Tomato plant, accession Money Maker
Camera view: tilt-top (135 deg); turntable rotation: 300 degrees
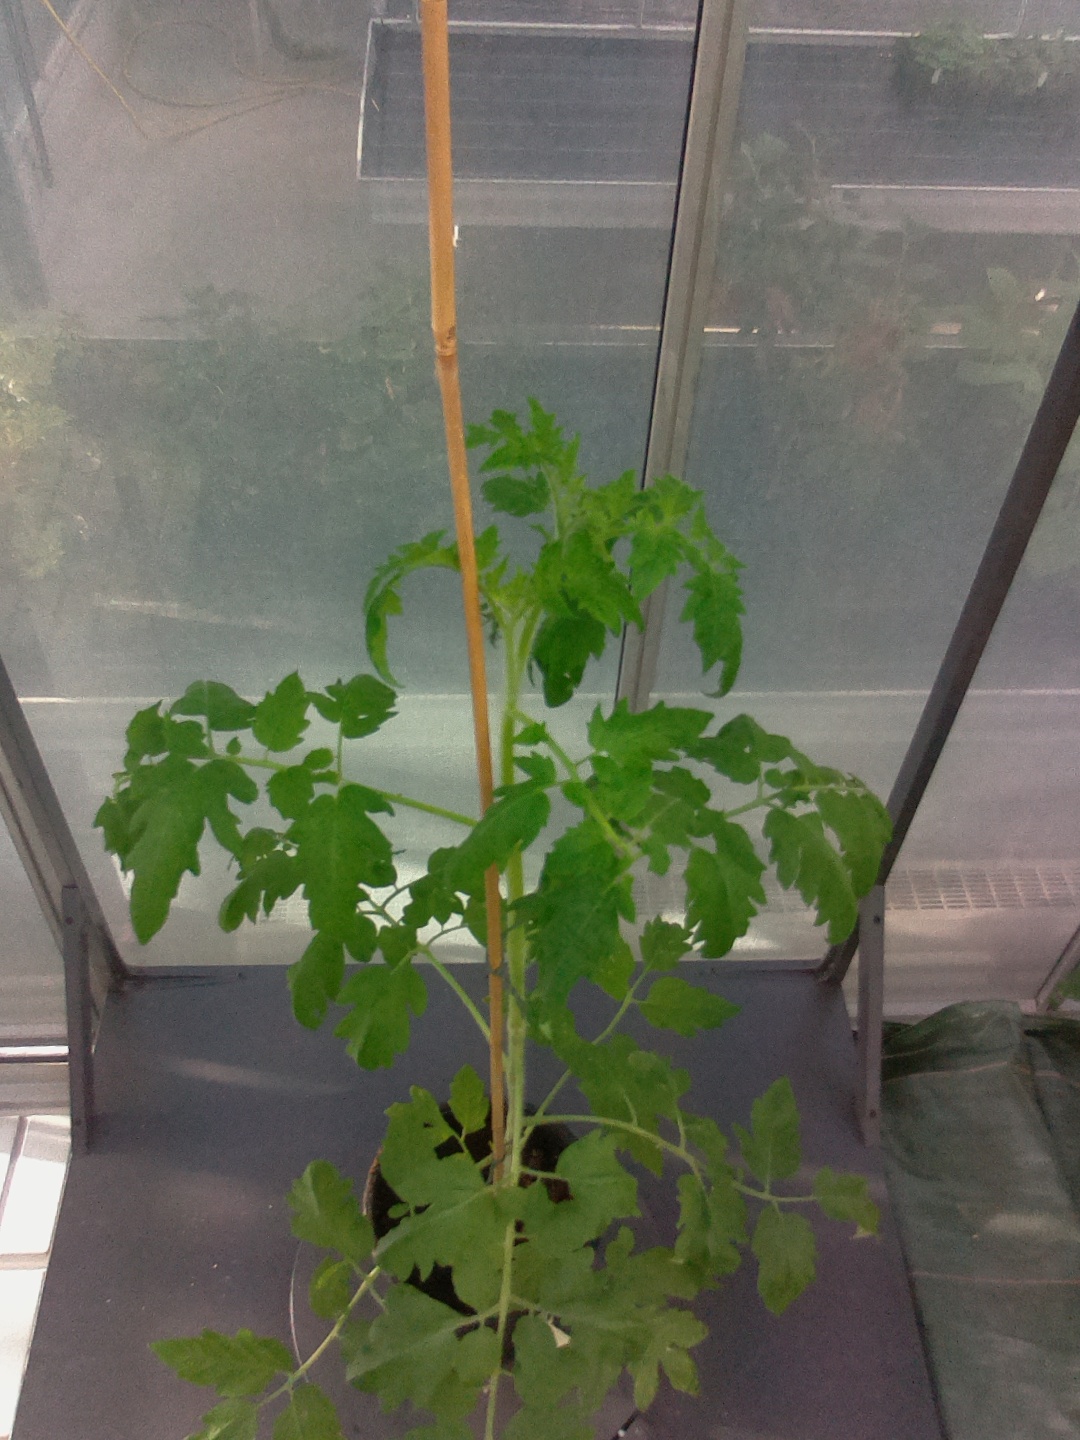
BBCH growth stage 51: First inflorence visible, visible closed flower bud